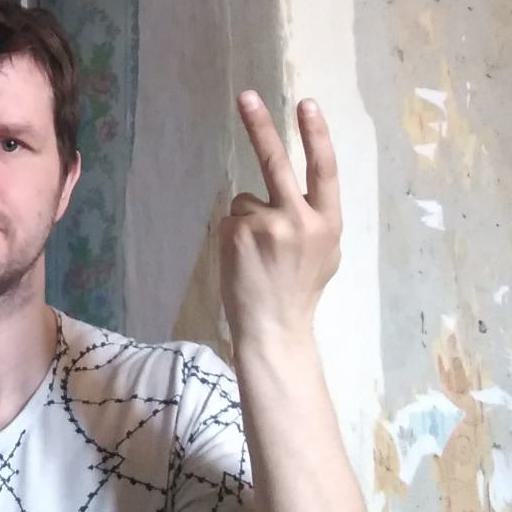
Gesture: peace_inverted